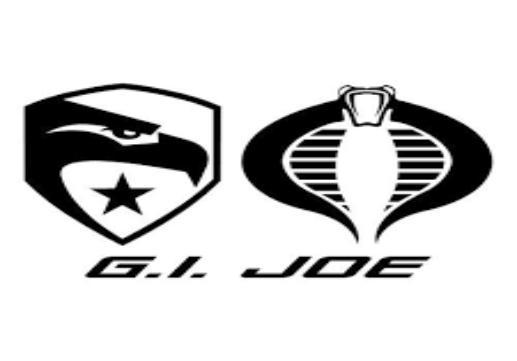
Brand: g.i. joe
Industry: Leisure